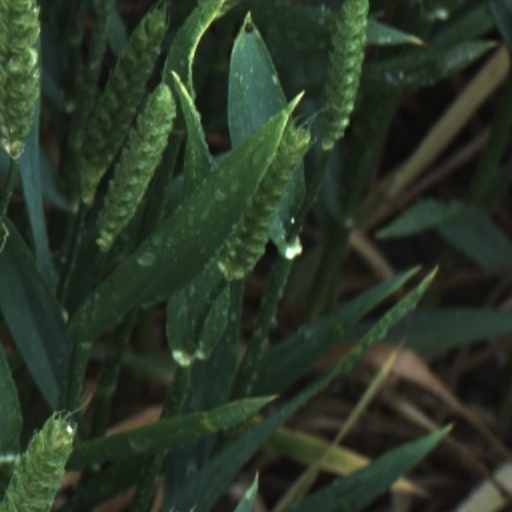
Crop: wheat